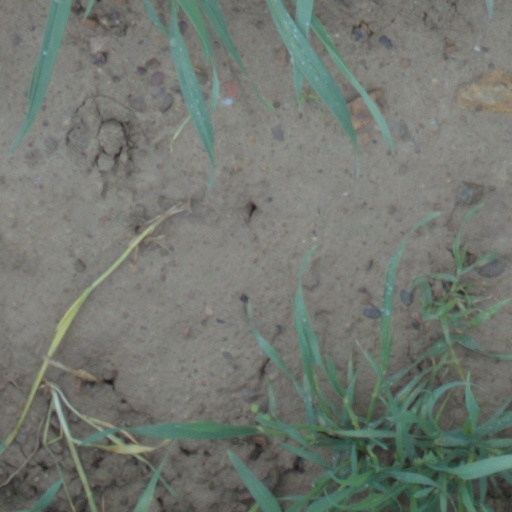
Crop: wheat